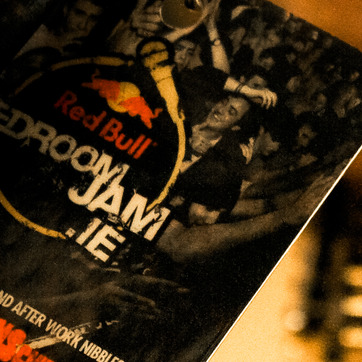
Material: plastic